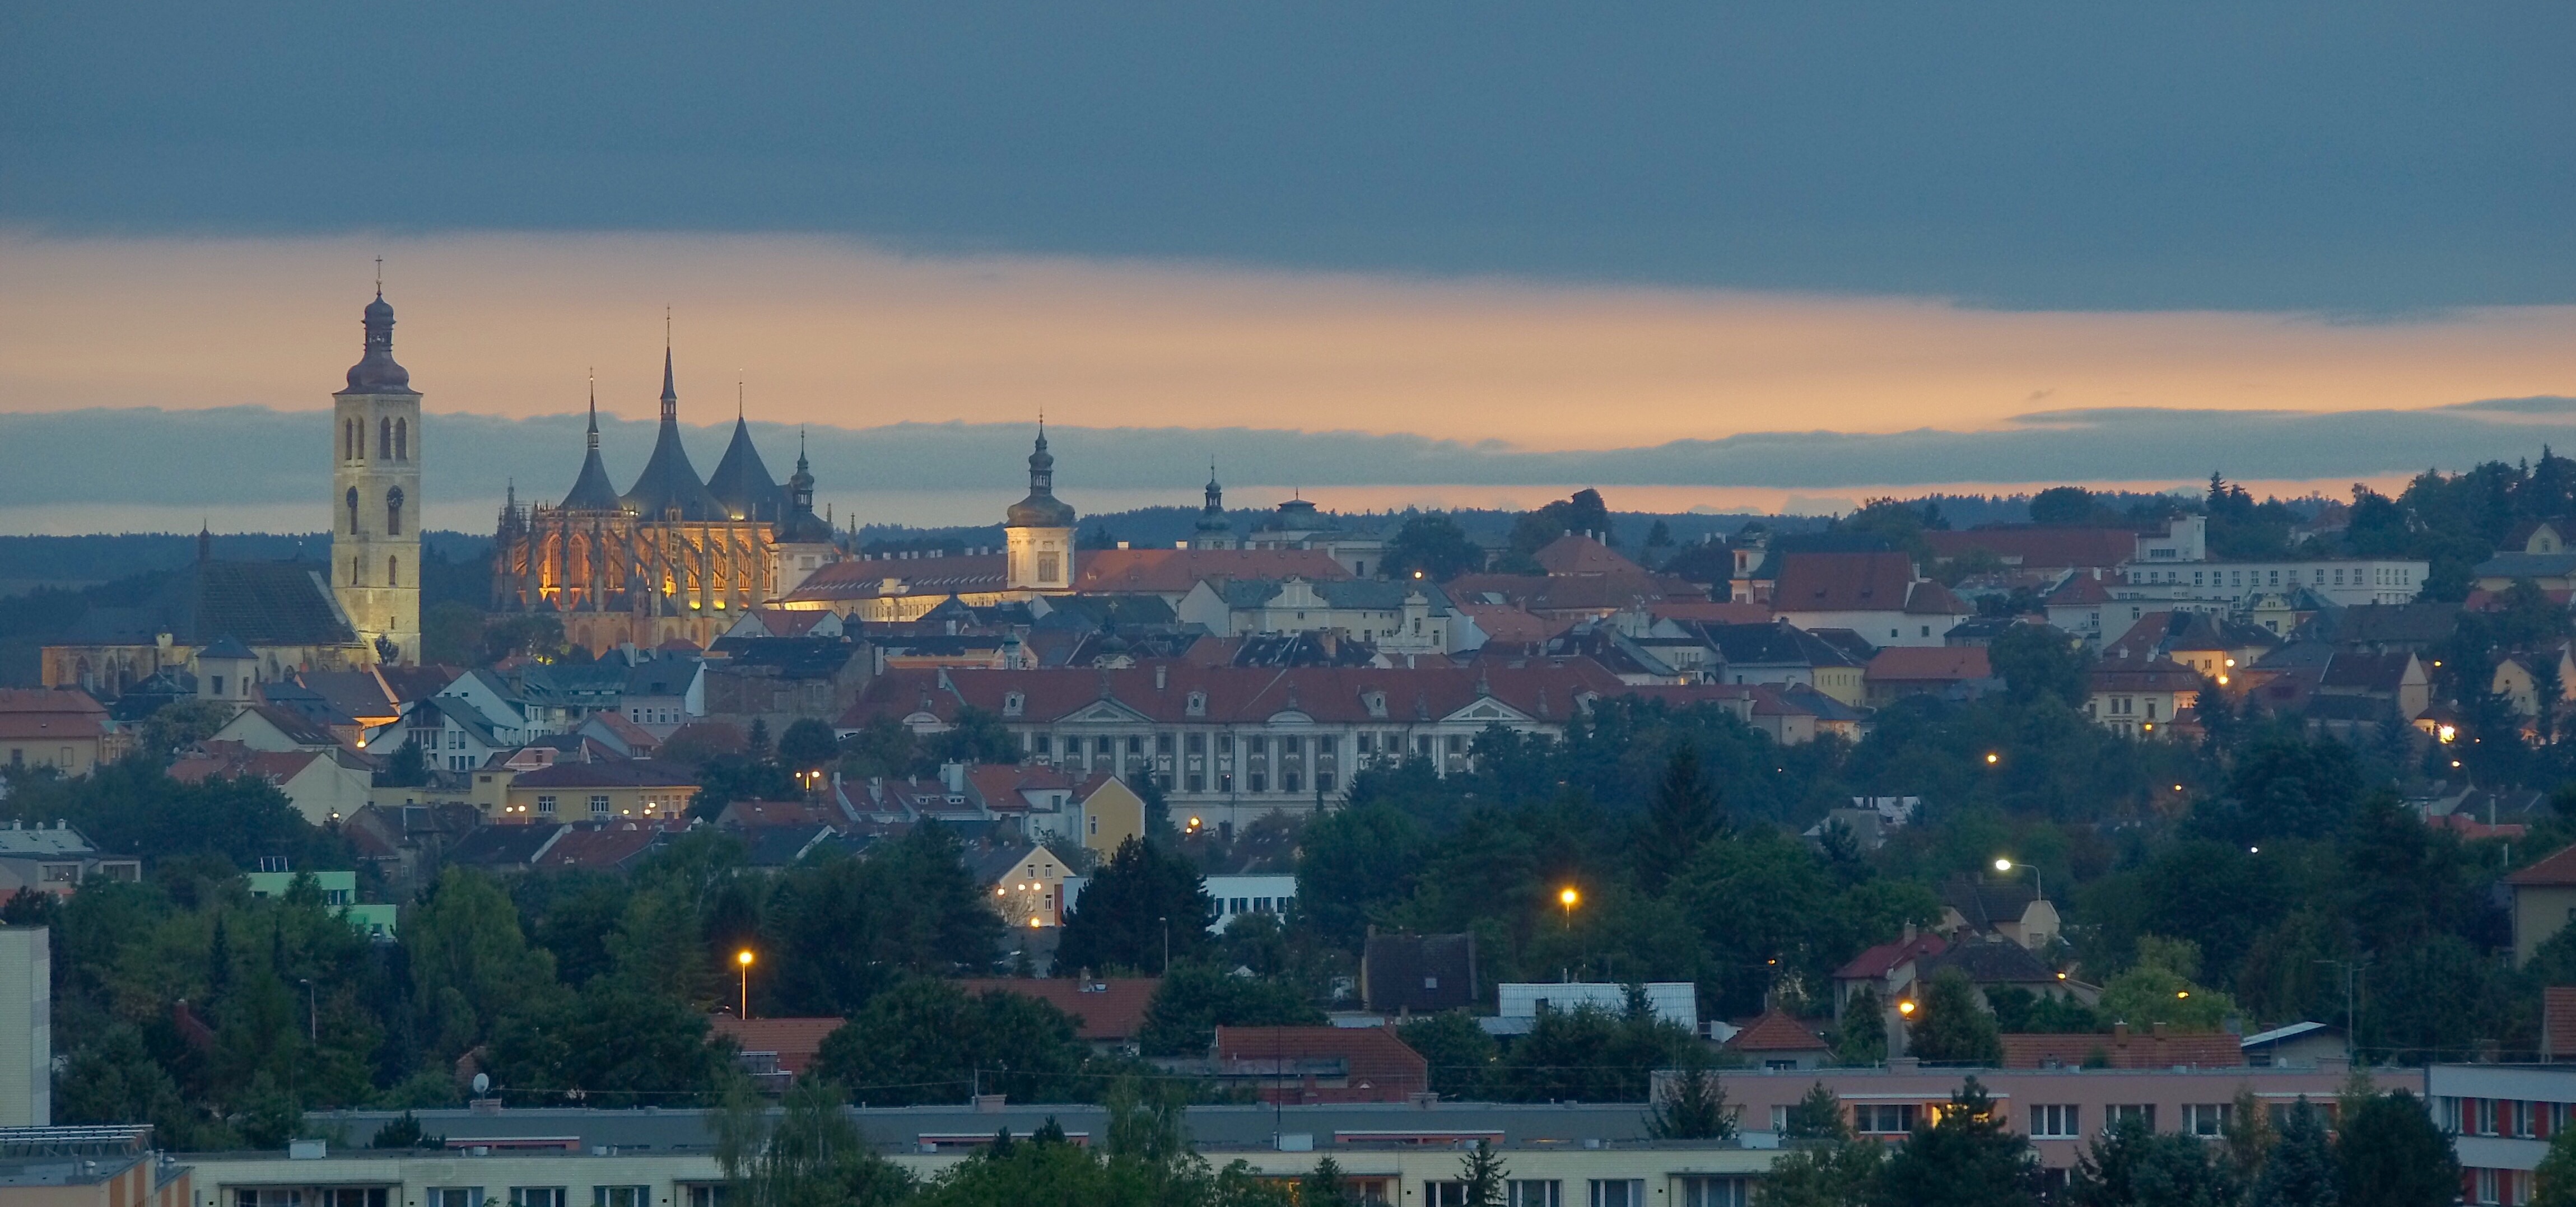
horizon, sunset, skyline, photography, morning, town, city, cityscape, panorama, dusk, evening, kutna hora, human settlement